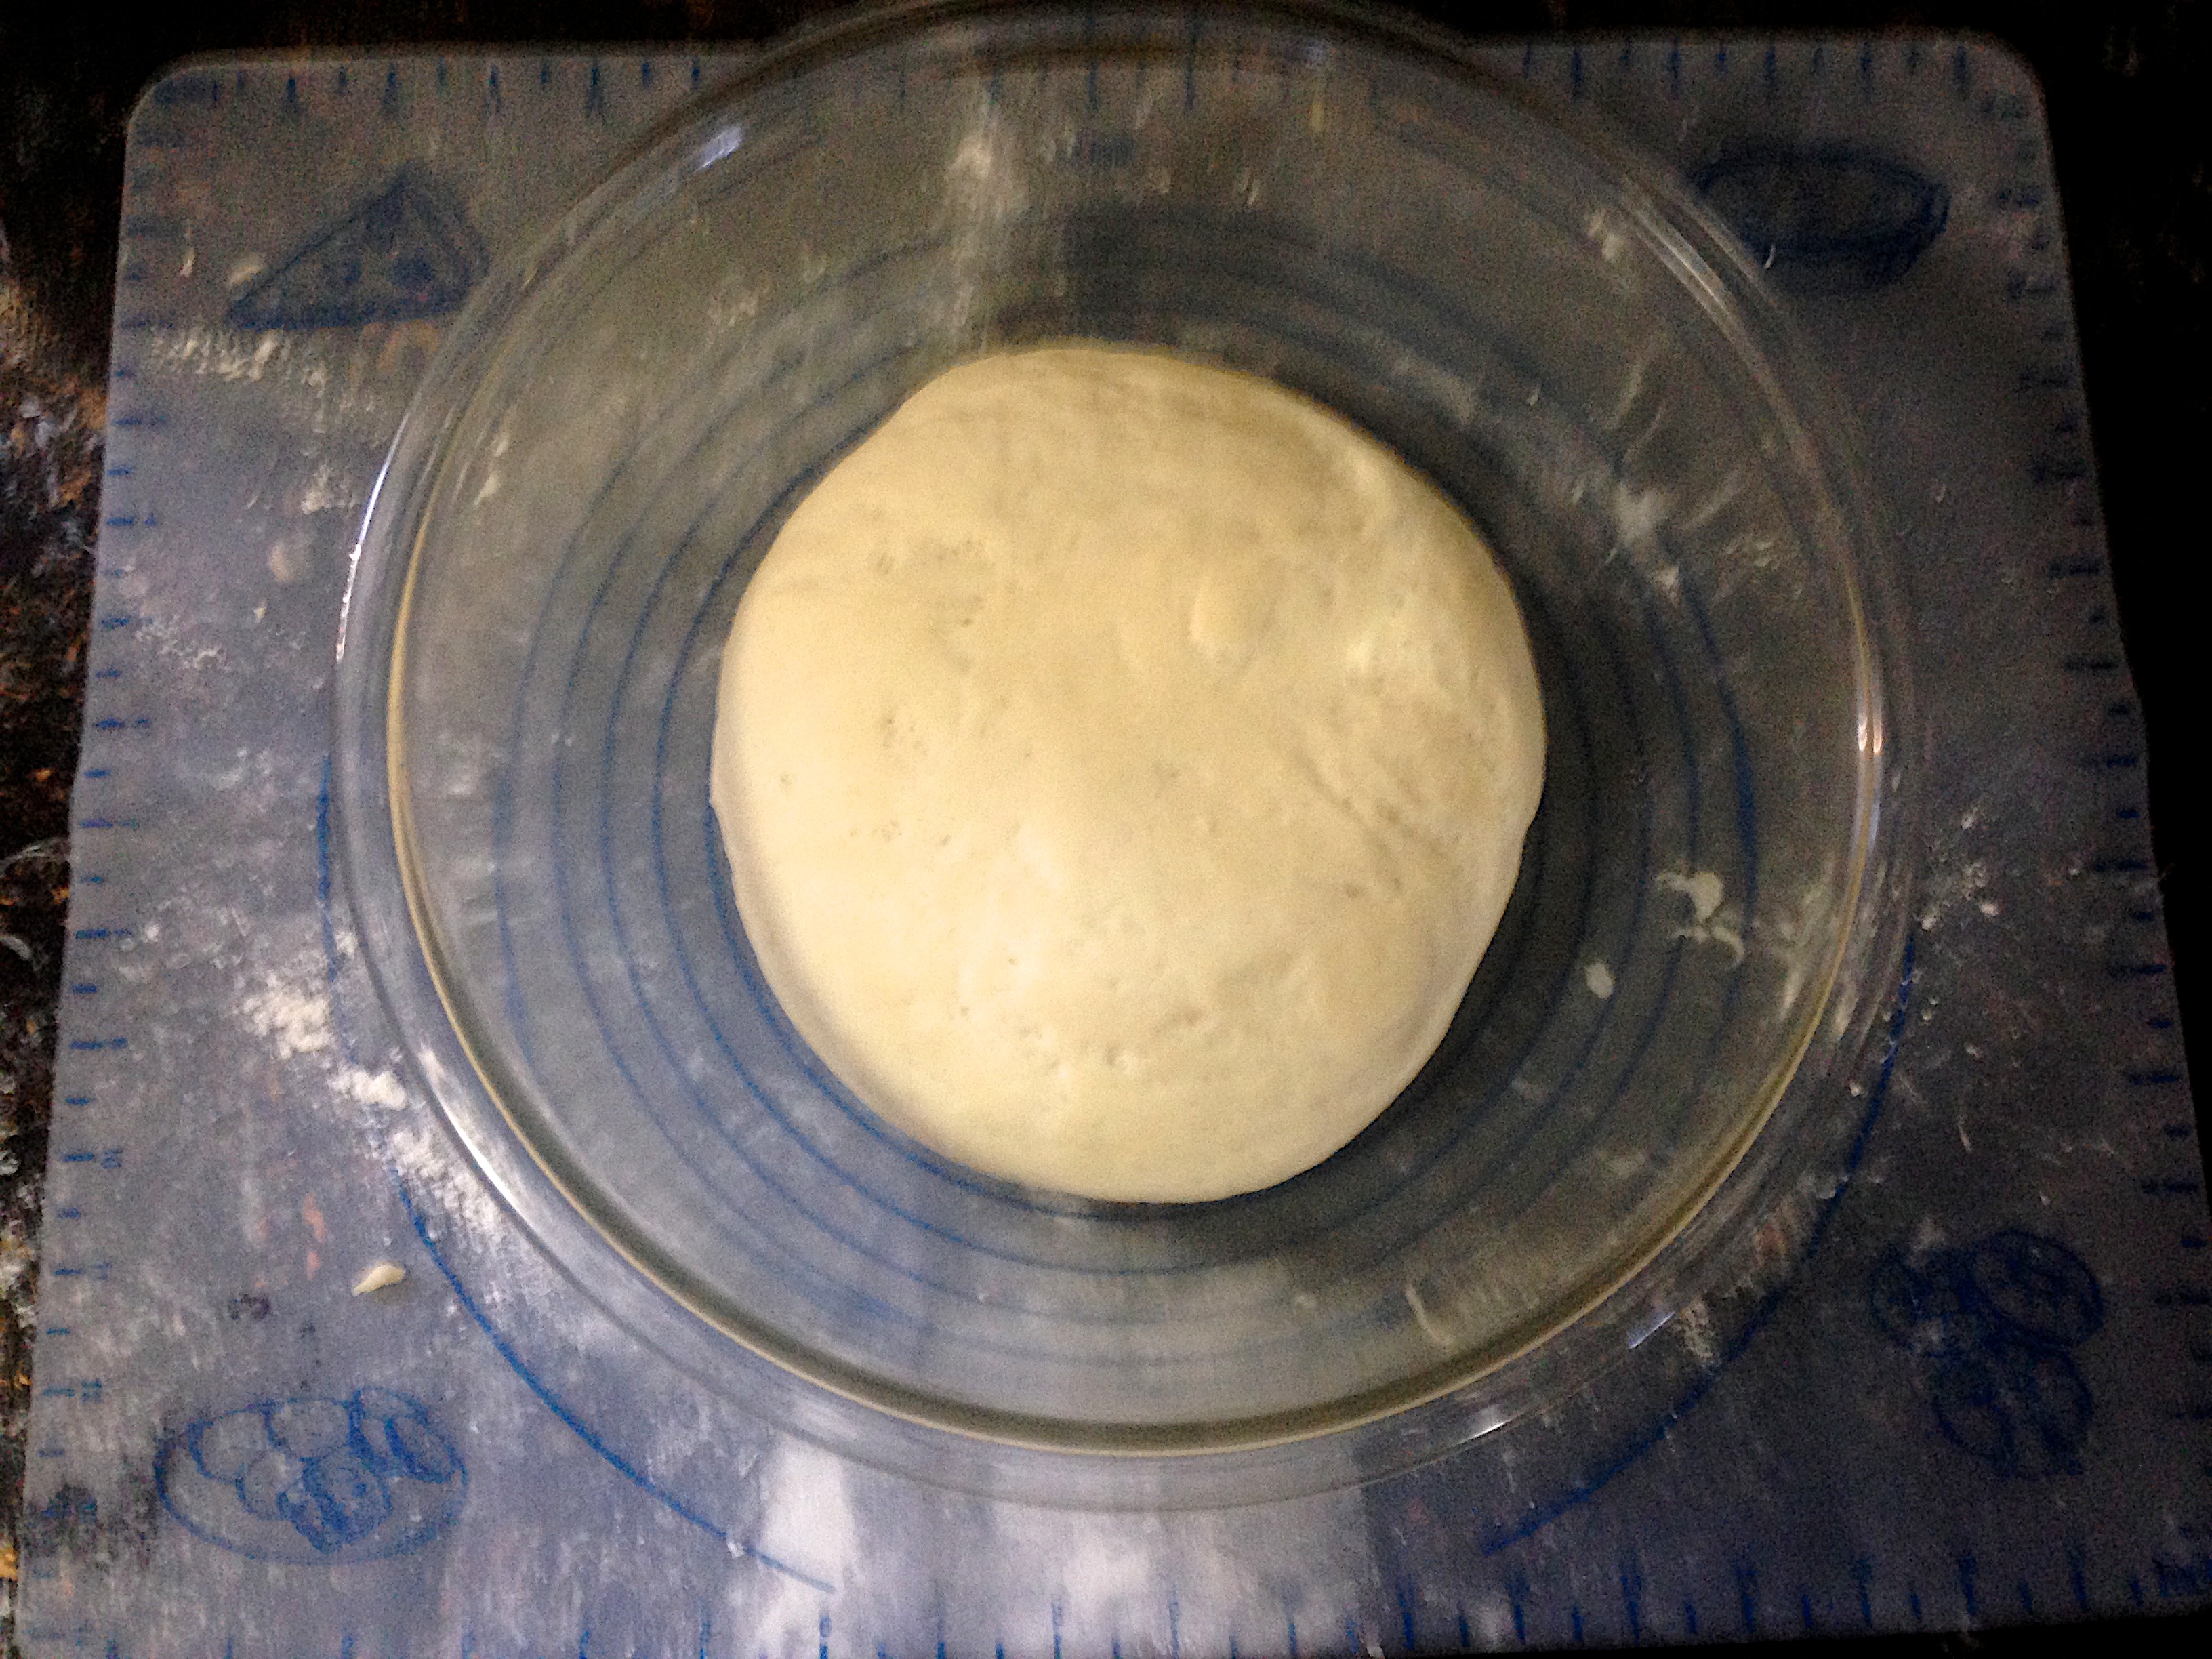
wheel, food, baking, dough, pizza, icing, baked goods